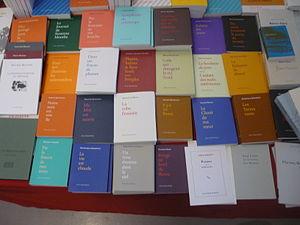
Un étalage de livres des éditions Bruno Doucey
Bruno Doucey, né en mai 1961, est un écrivain et un éditeur de poésie.